Kenchō-ji

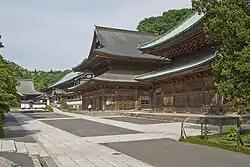
From right to left the junipers, the "Butsuden", the "Hattō", the "Karamon" and the two buildings composing the Hojō

Kenchō-ji originally consisted of a "shichidō garan" with 49 subtemples, but most of these were lost in fires in the 14th and 15th centuries. It still is a classic example of a Zen "garan" with its buildings aligned north to south. The complex currently consists of ten subtemples. Its most important structures include (in order from the first gate):